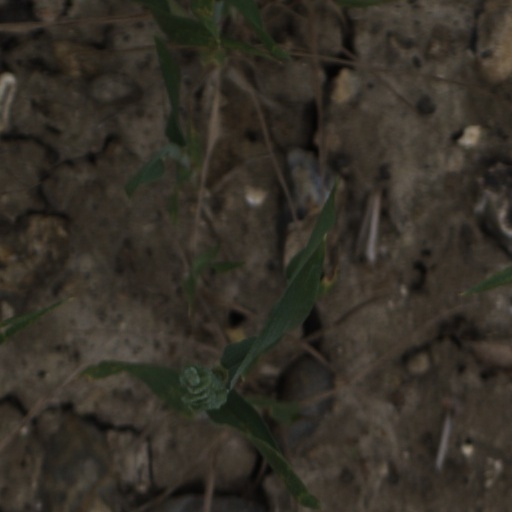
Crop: wheat